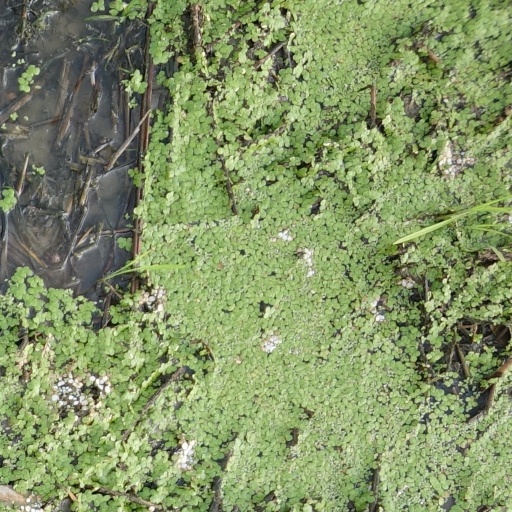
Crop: rice